George L. Caldwell

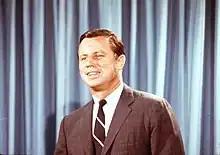
Caldwell in 1969

George L. Caldwell (February 3, 1933 – March 3, 2014) was an American politician. He served as a Republican member for the 84th district of the Florida House of Representatives.